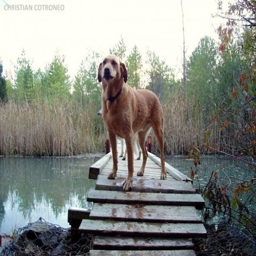
one of the many dogs i 've loved .